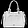
Label: Bag